Lehna Singh Majithia

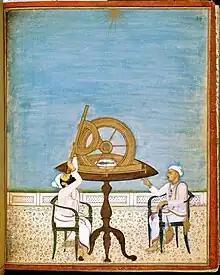
Lehna Singh Majithia stargazing with a telescope accompanied by an astrologically inclined pundit

With the death of his father in 1832, Lehna inherited his father's administrative positions as governor of Kangra and Amritsar. As the governor of the city of Amritsar, Lehna had purview over the governance of the Golden Temple in Amritsar, Sikhism's central shrine. During the governance of Lehna, the Golden Temple underwent renovations, such as the laying of marble slabs around the inner "parkarma" (temple causeway) of the temple complex, with gardens being established elsewhere in the holy city.